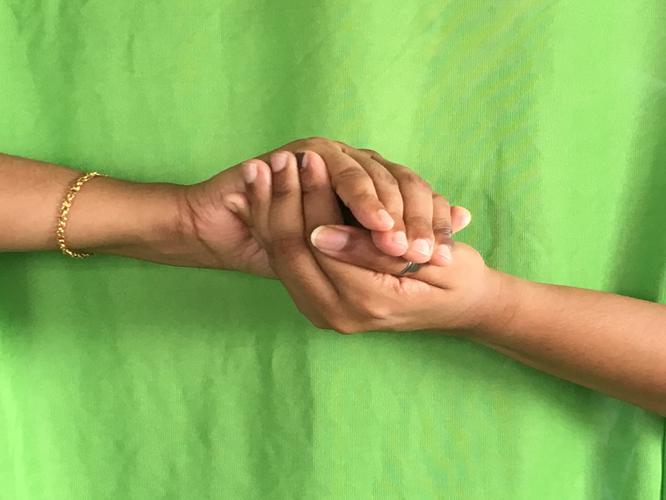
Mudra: Samputa
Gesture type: double_hand